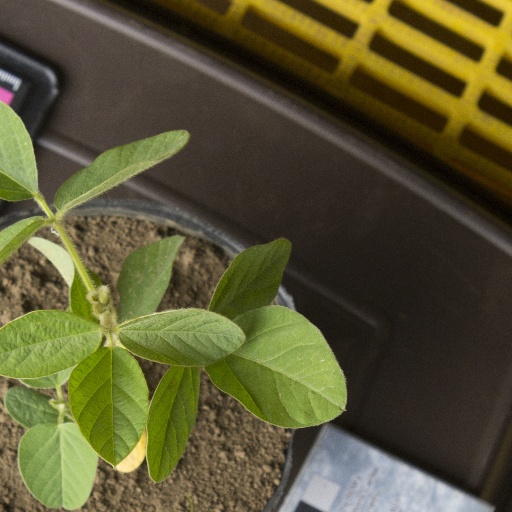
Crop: soybean